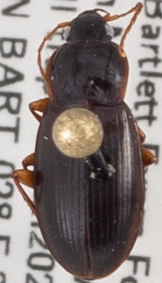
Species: Calathus ingratus
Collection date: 2021-06-16
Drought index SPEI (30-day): -2.09
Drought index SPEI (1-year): -1.13
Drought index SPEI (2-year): -0.8